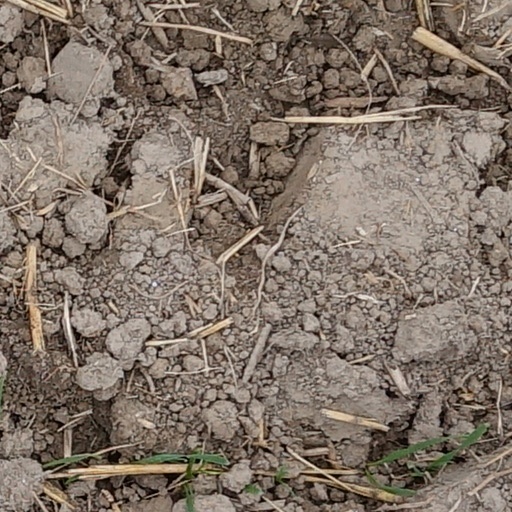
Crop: wheat